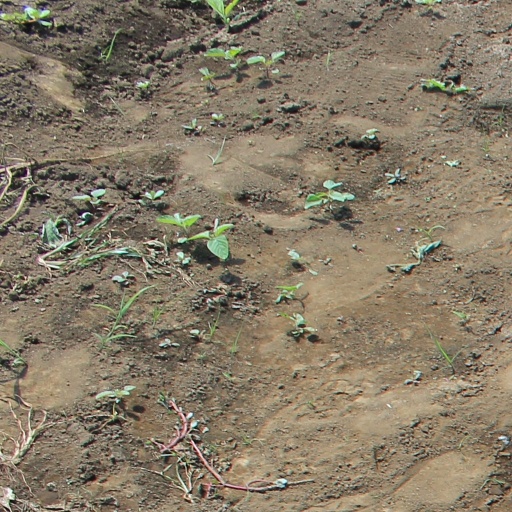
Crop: soybean